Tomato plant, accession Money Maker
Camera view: bottom (45 deg); turntable rotation: 120 degrees
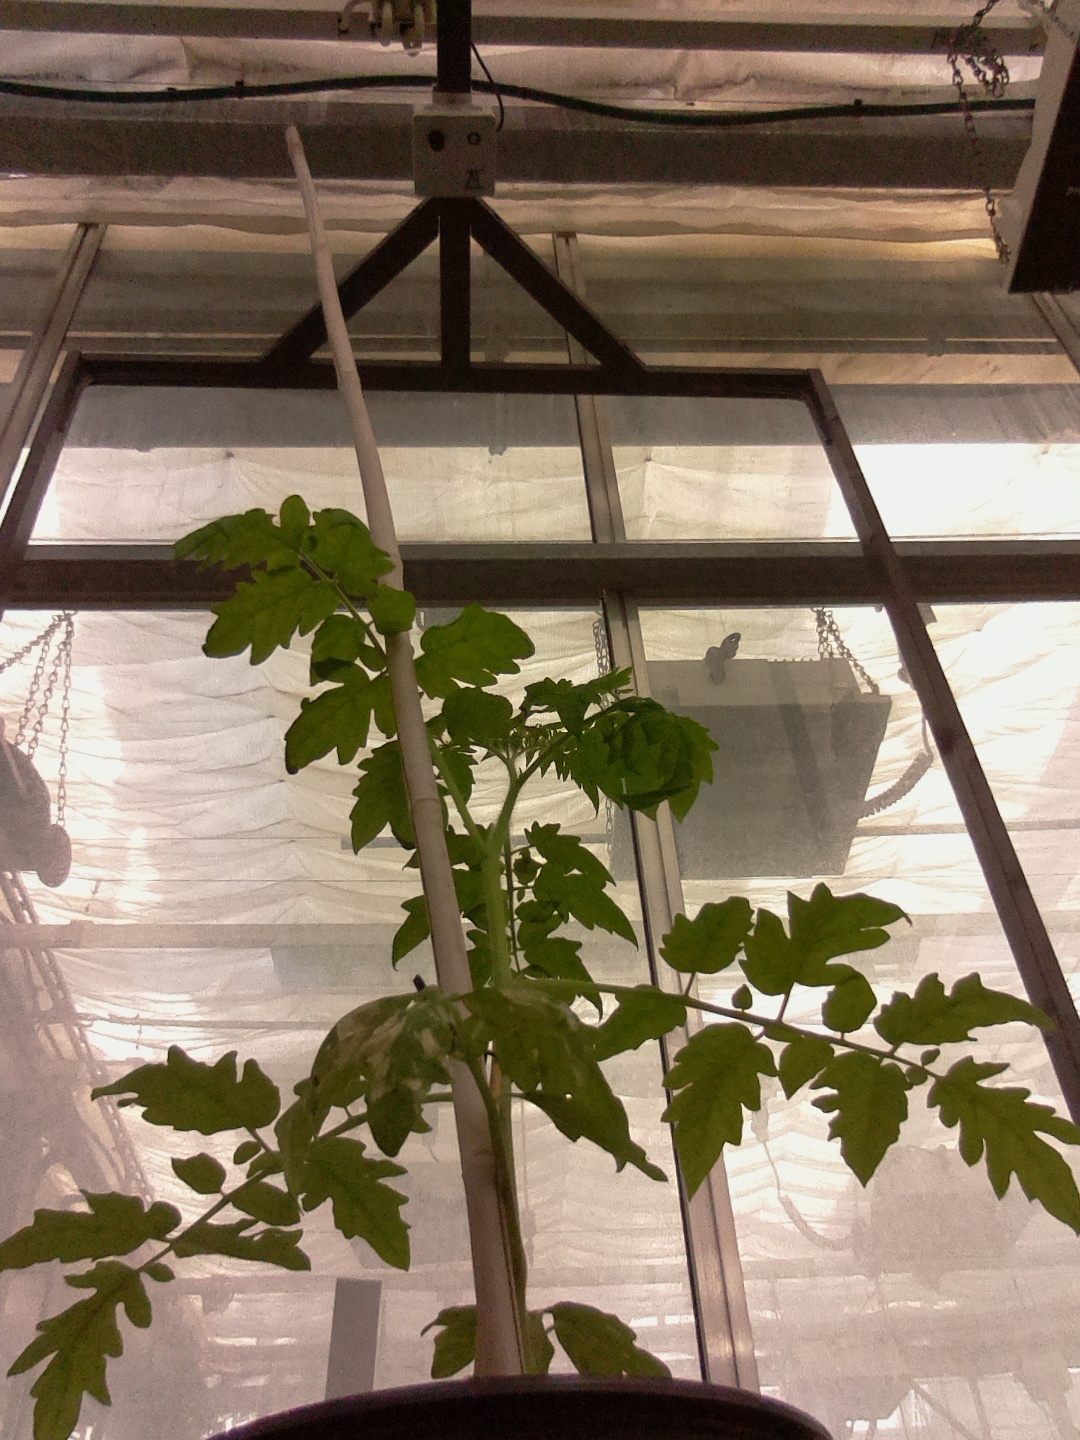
BBCH growth stage 14: 8 of true leaves visible